Answer in natural language. Where is natural wood threedrawer dresser (marked A) with respect to brown top white leg dining table (marked B)? Choose between the following options: right or left
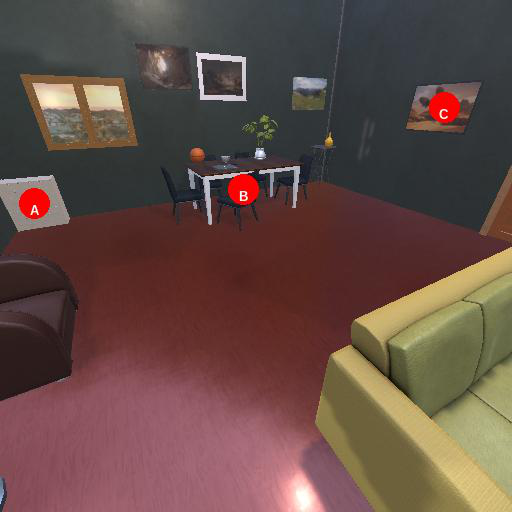
<answer>left</answer>